Awards and decorations of the Civil Air Patrol

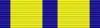
National Commander’s Unit Citation Award ribbon

The "National Commander's Unit Citation Award" was approved by Civil Air Patrol's National Board at its March 2006 meeting.." It is awarded to "units providing services or achievements above and beyond those normally recognized by a Unit Citation Award." Awards are made at the sole discretion of the National Commander of Civil Air Patrol. The ribbon of the award is worn by all cadets and officers who were members of the unit during the time period for which the citation is awarded. Once the award has been made, members may continue to wear the ribbon even if they transfer out of the unit at a later date. Units that have been given the National Commander's Unit Citation Award are entitled to attach a streamer to the colors displayed at the unit's headquarters. This award does not come with a full-sized medal of its own, though a miniature medal is available for senior members to wear on their mess dress uniforms that must be purchased through an outside vendor.